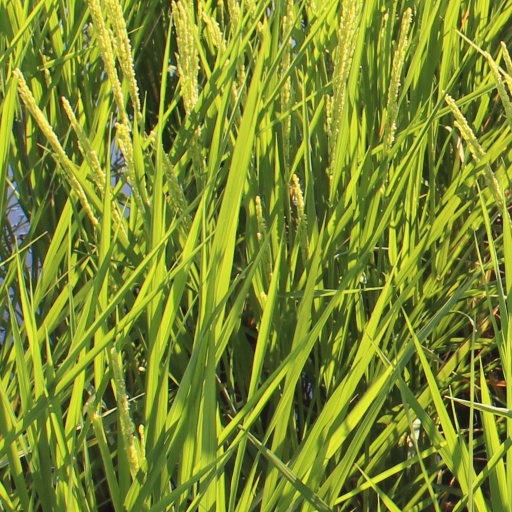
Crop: rice